Fundulus

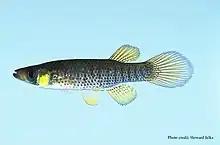
Russetfin Topminnow ("F. escambiae")

The Cuban killifish ("Cubanichthys cubensis", a pupfish) was formerly placed in "Fundulus".